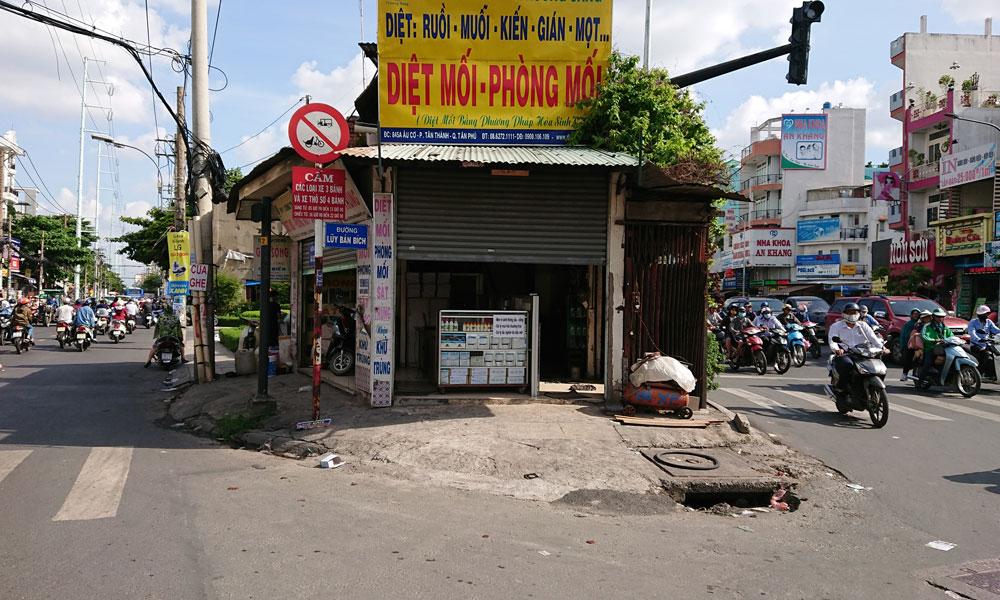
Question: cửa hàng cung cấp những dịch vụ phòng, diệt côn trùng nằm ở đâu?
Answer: ở góc đường chỗ đèn xanh đèn đỏ